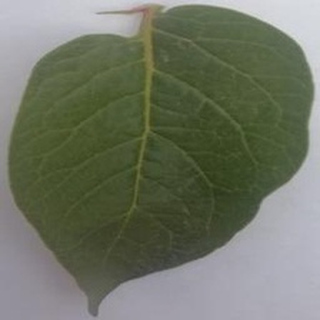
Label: healthy_potato